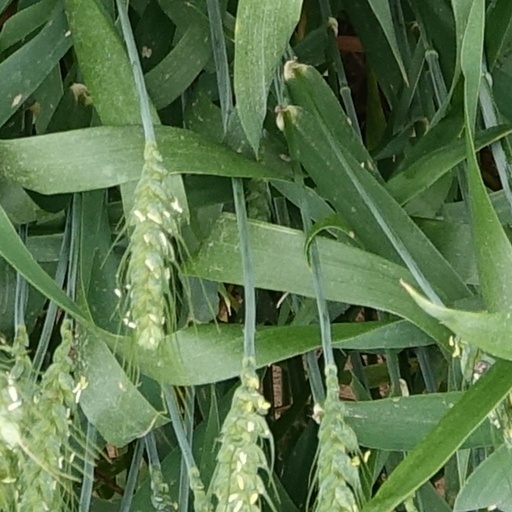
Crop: wheat